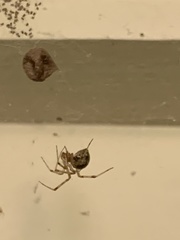
Species: Parasteatoda_tepidariorum